Jacobo Arenas

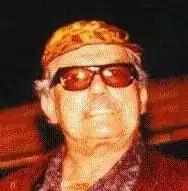
Jacobo Arenas, political leader of FARC-EP.

Jacobo Arenas ("nom de guerre" of Luis Alberto Morantes Jaimes, 23 January 1924 – 10 August 1990) was a Colombian guerrilla leader of the Revolutionary Armed Forces of Colombia ("Fuerzas Armadas Revolucionarias de Colombia", FARC).